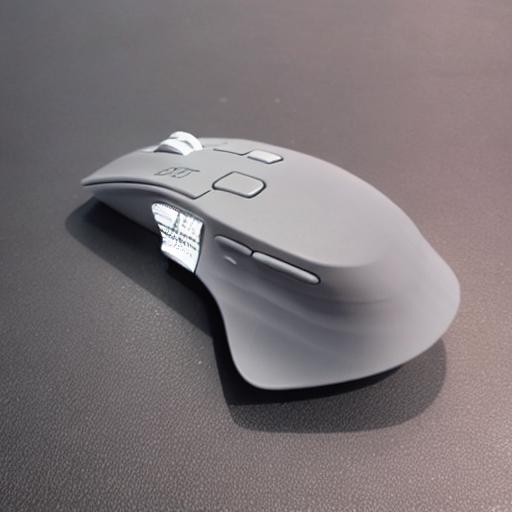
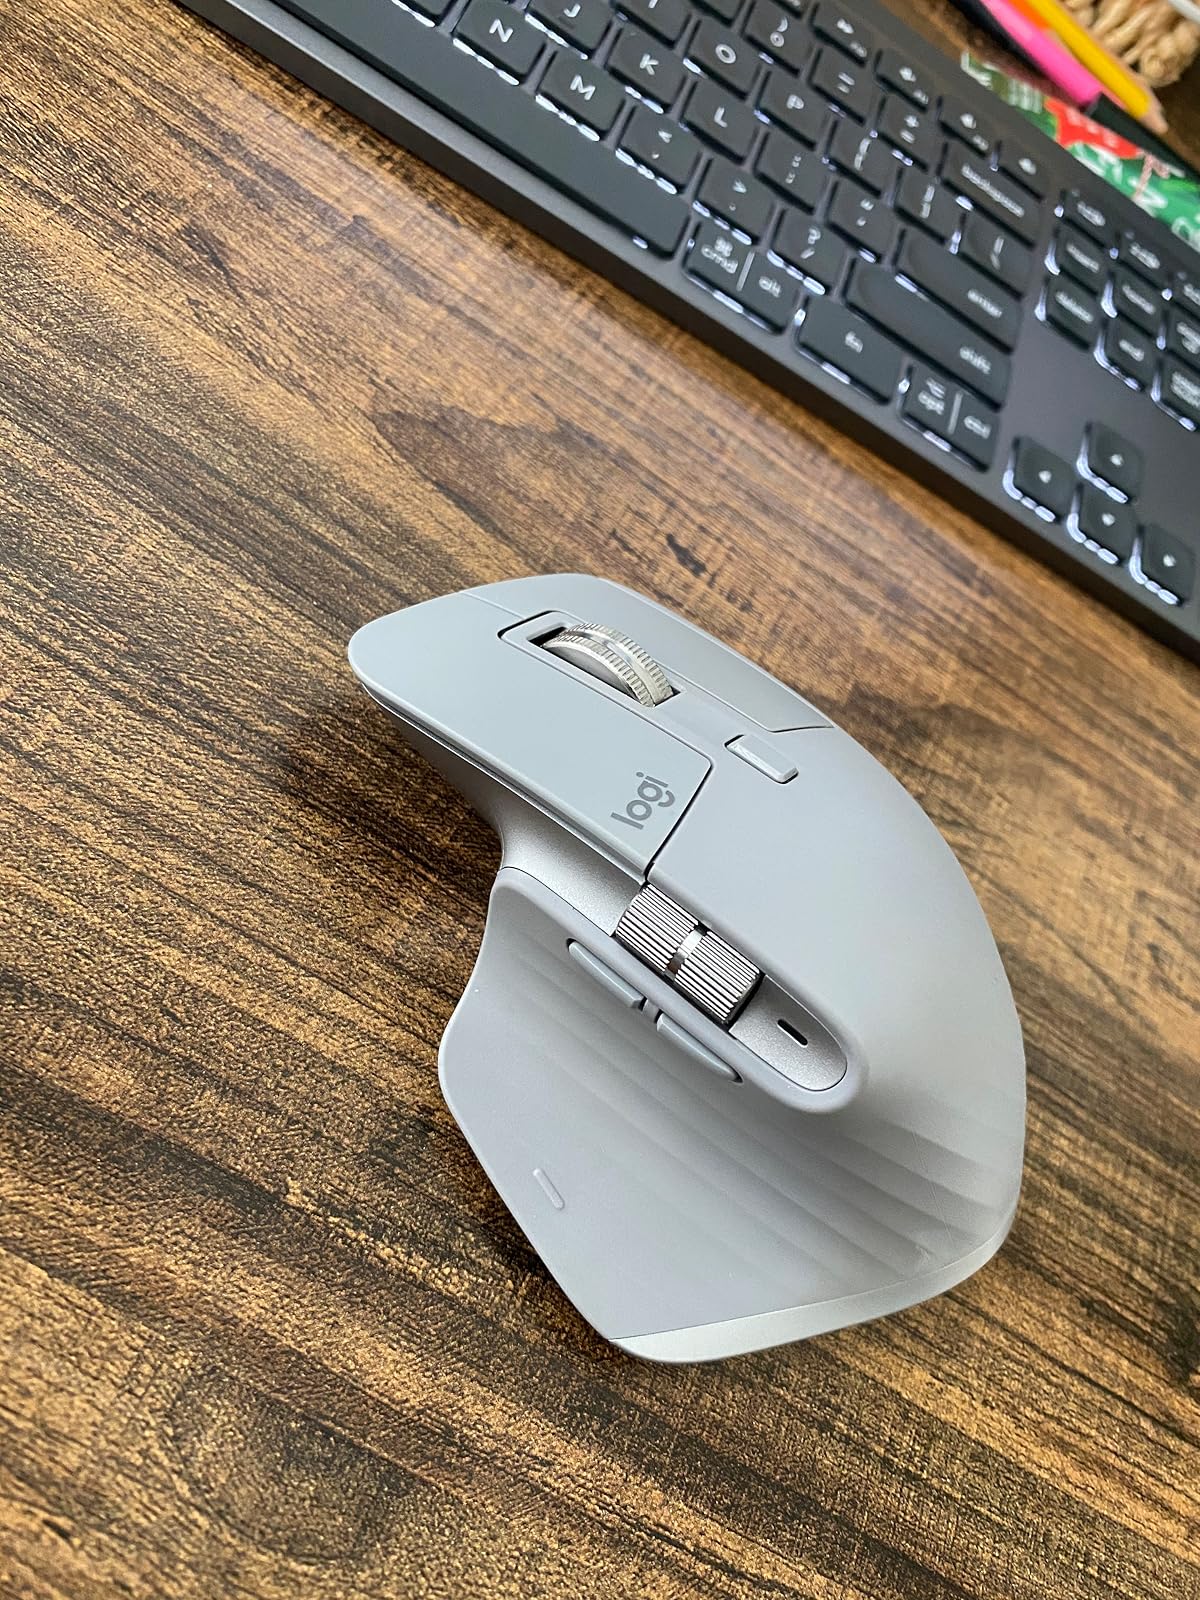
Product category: mouse
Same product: no